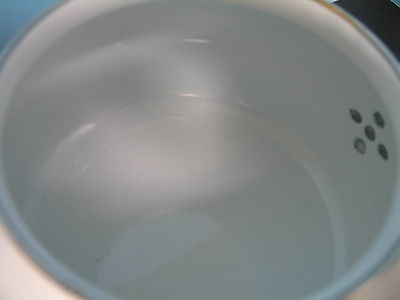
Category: kettle